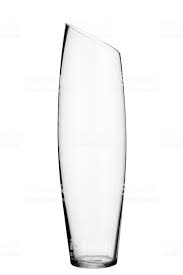
Waste category: glass